Steel (1997 film)

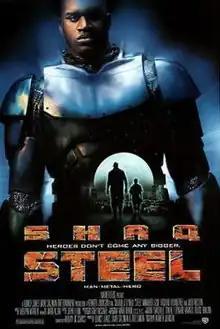
Theatrical release poster

Steel is a 1997 American superhero film very loosely based on the DC Comics character of the same name. The film stars Shaquille O'Neal as John Henry Irons and his alter-ego Steel, Annabeth Gish as his wheelchair-using partner Susan Sparks, and Judd Nelson as their rival Nathaniel Burke.